Venezuelan bolívar

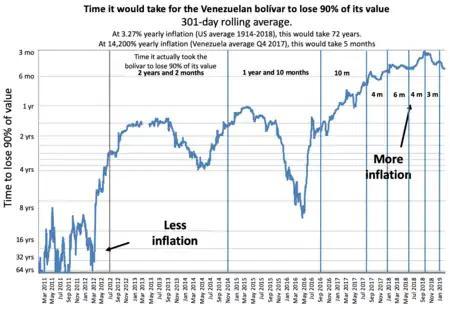

Since the government of Hugo Chávez established strict currency controls in 2003, there have been a series of five currency devaluations, disrupting the economy. On 8 January 2010, the value was changed by the government from the fixed exchange rate of Bs.F 2.15 to Bs.F 2.60 for some imports (certain foods and healthcare goods) and Bs.F 4.30 for other imports like cars, petrochemicals, and electronics. On 4 January 2011, the fixed exchange rate became Bs.F 4.30 for US$1.00 for both sides of the economy. On 13 February 2013 the hard bolívar was devalued to Bs.F 6.30 per US$1 in an attempt to counter budget deficits. On 18 February 2016, President Maduro used his newly granted economic powers to devalue the official exchange rate of the hard bolívar from Bs.F 6.30 per US$1 to Bs.F 10 per US$1, which is a 37% depreciation against the US dollar.